Karen Goldberg

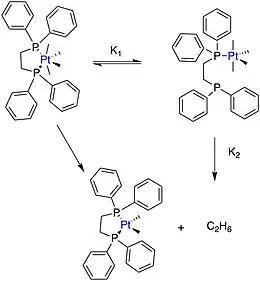

Further research by Goldberg on the study of transition metal-catalyzed reactions places additional emphasis on the metal-complex ligands. Recent publications have reported that "gem"-dialkyl substituents on platinum-based metal complexes can be utilized to determine the mechanism of reaction pathway and whether the mechanism includes chelate opening. The "gem"-dialkyl substituents have been used in the past for recognizing thermodynamic properties of chemical systems, though recent studies have pushed those discoveries to the understanding of kinetic systems as well. Goldberg's research on the effects of these types of substituents on bidentate ligands and how these effects change the mechanisms and rates of reductive elimination reactions has helped advance improvements of transition metal-based inorganic and organic catalysis.